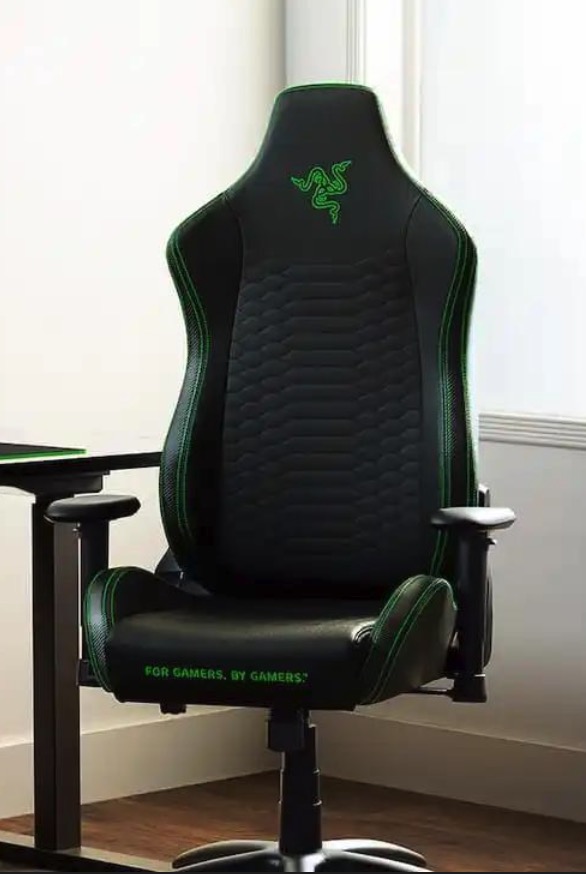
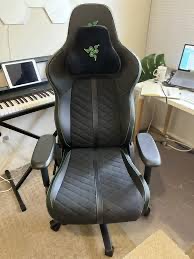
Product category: items_chair
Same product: no